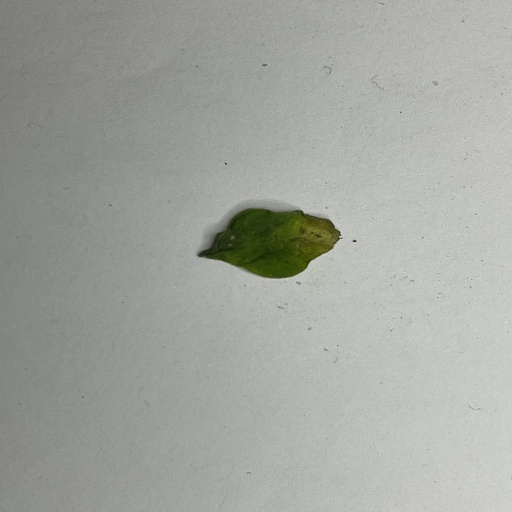
Species: Sojina
Leaf condition: Bacterial Spot